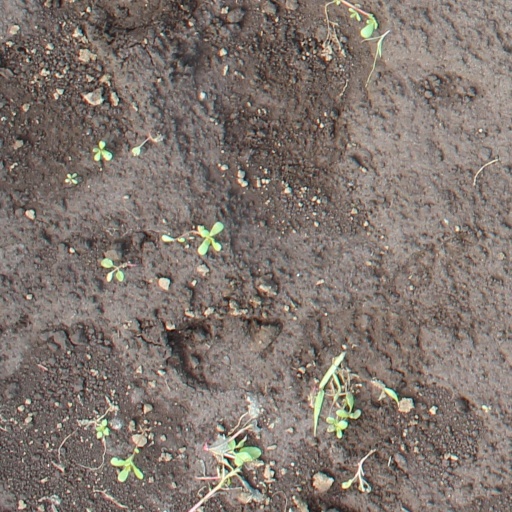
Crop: soybean